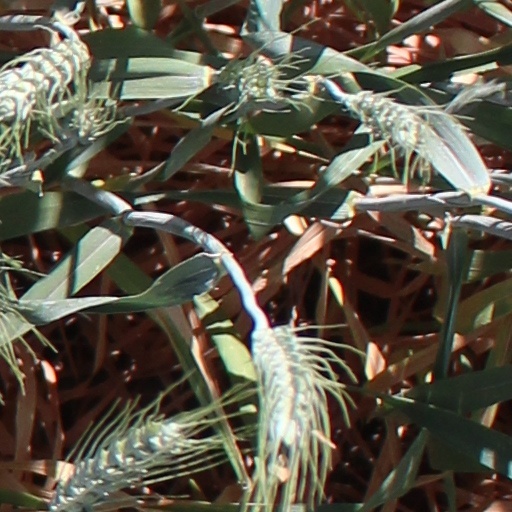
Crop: wheat